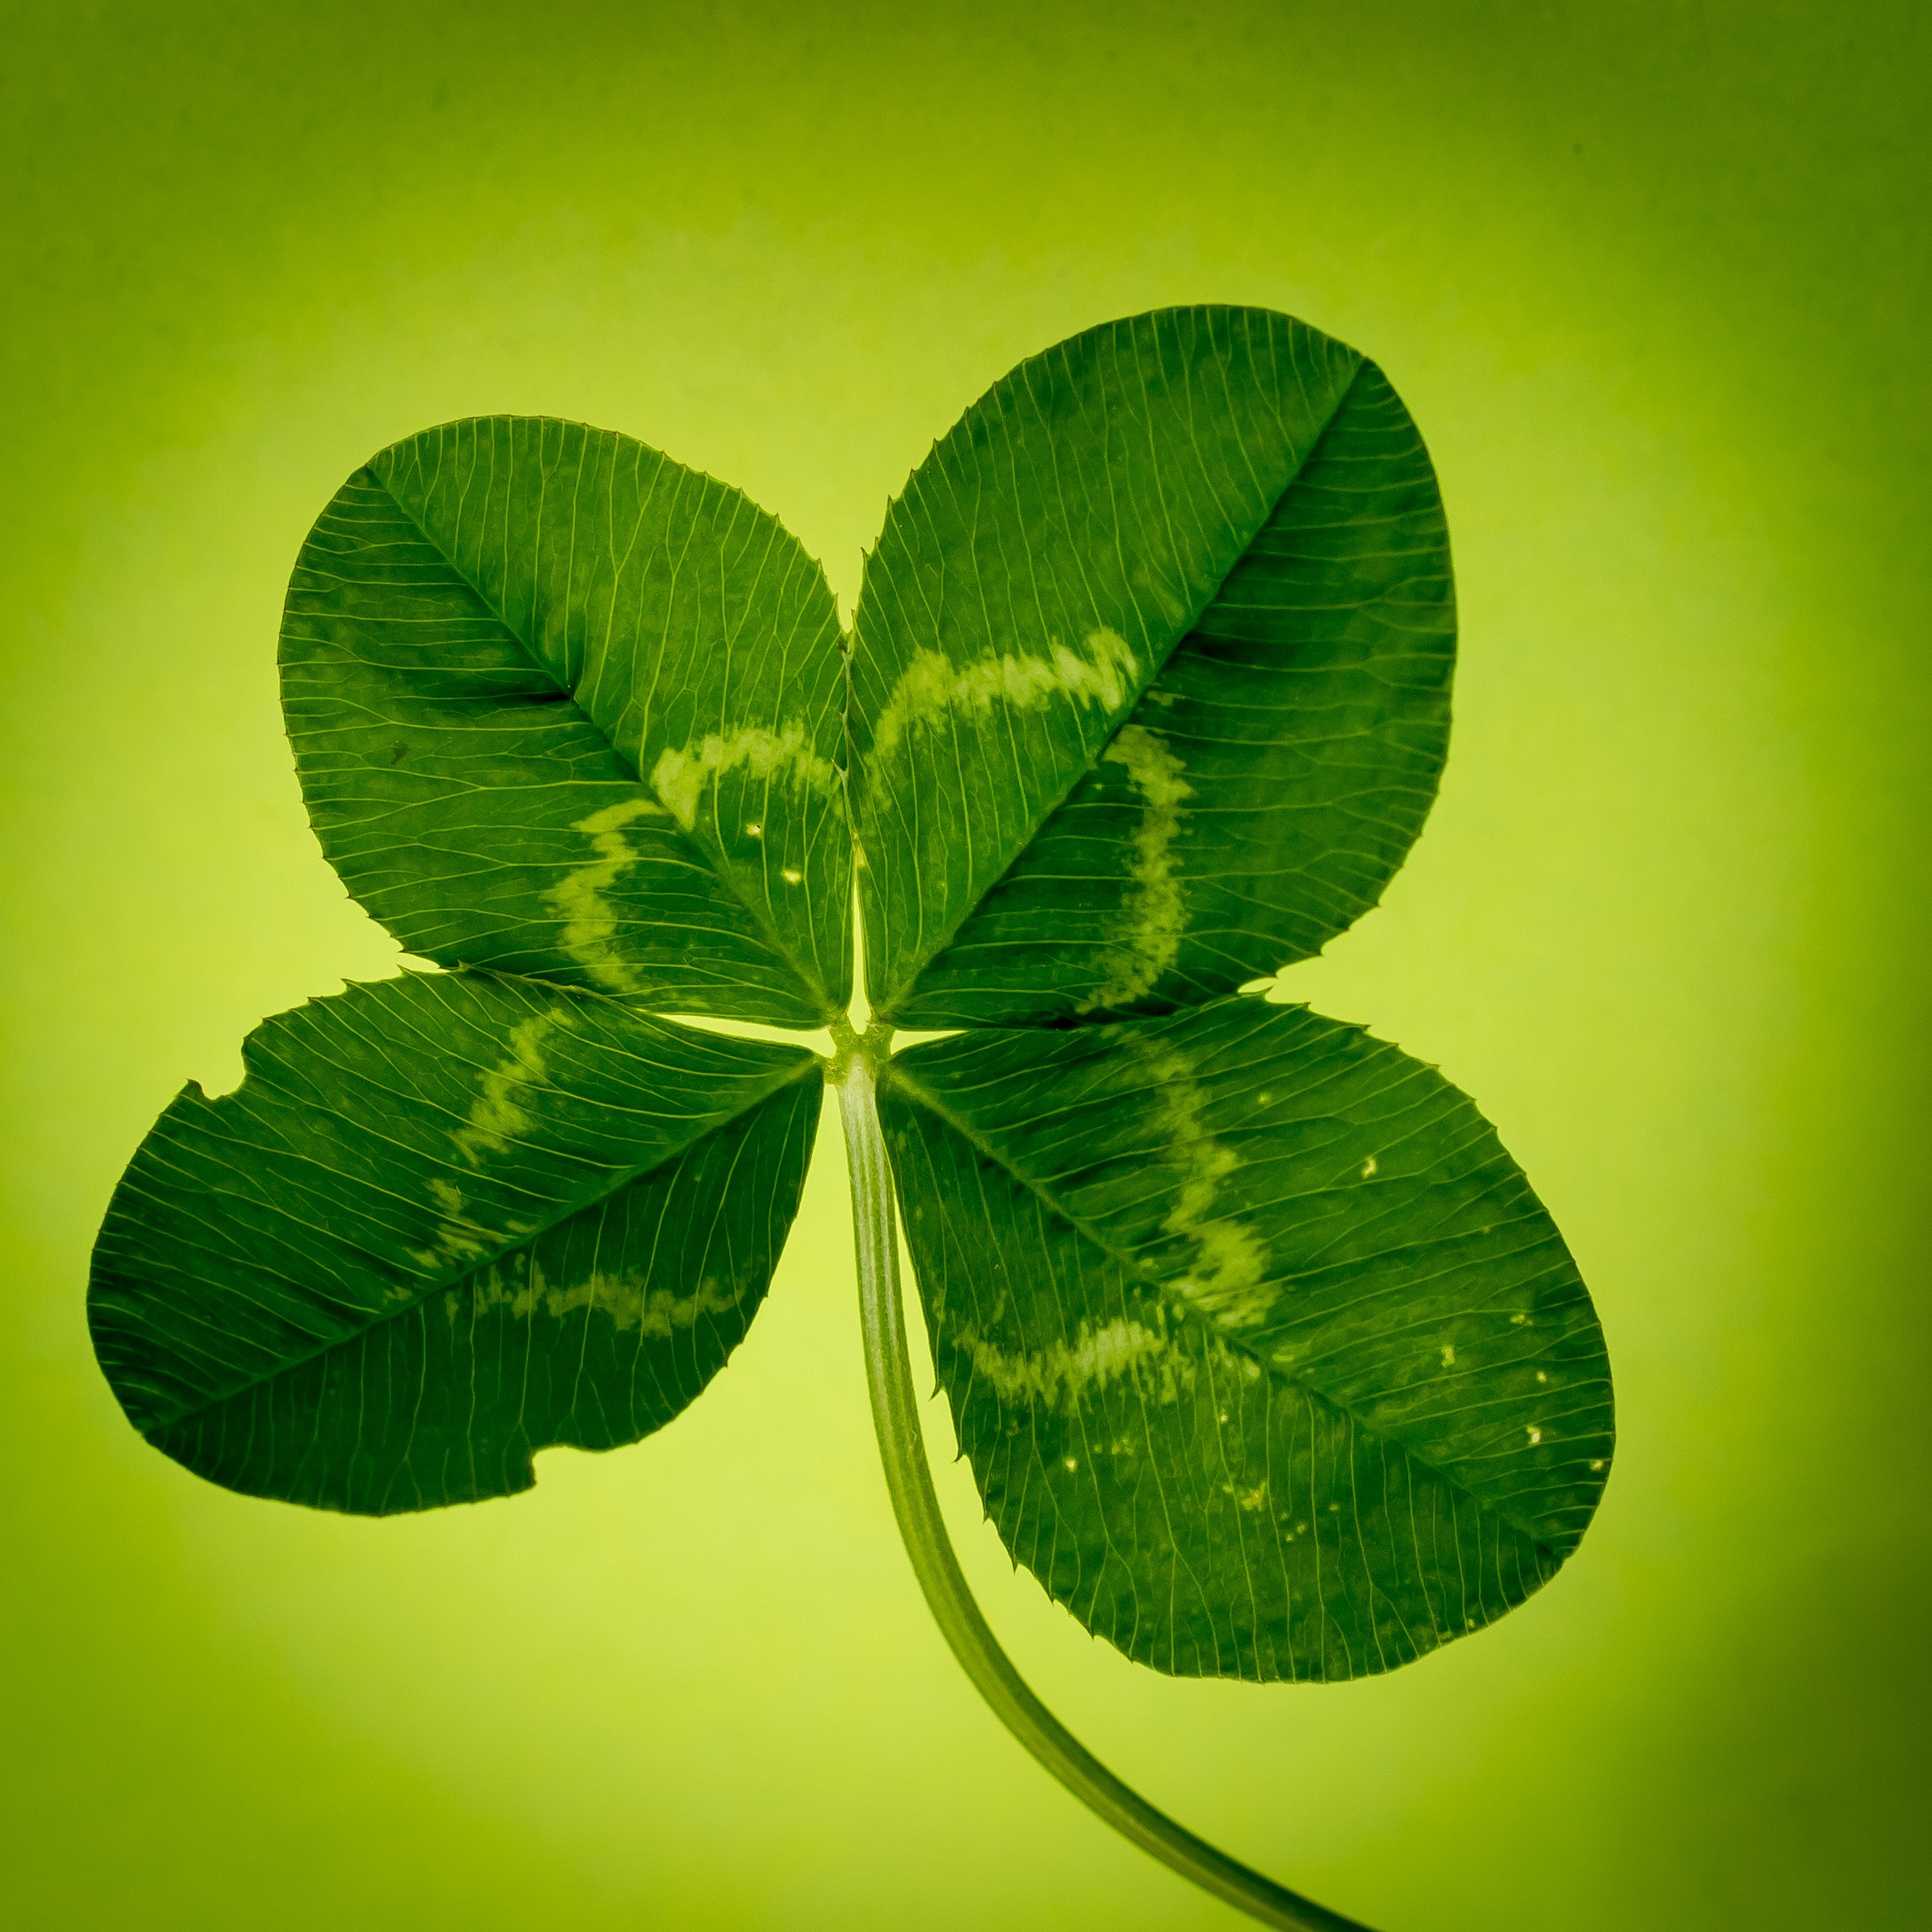
plant, leaf, flower, petal, green, symbol, botany, flora, clover, close up, luck, klee, macro photography, flowering plant, four leaf clover, lucky clover, vierbl ttrig, annual plant, plant stem, computer wallpaper, land plant, trifolieae